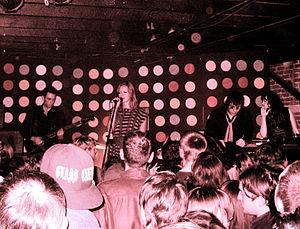
Chromatics est un groupe américain de musique électronique originaire de Portland, fondé en 2001. Le groupe est composé de Ruth Radelet, Adam Miller, Nat Walker, et Johnny Jewel. Le dernier album du groupe, Closer to Grey, est sorti le 1er novembre 2019.